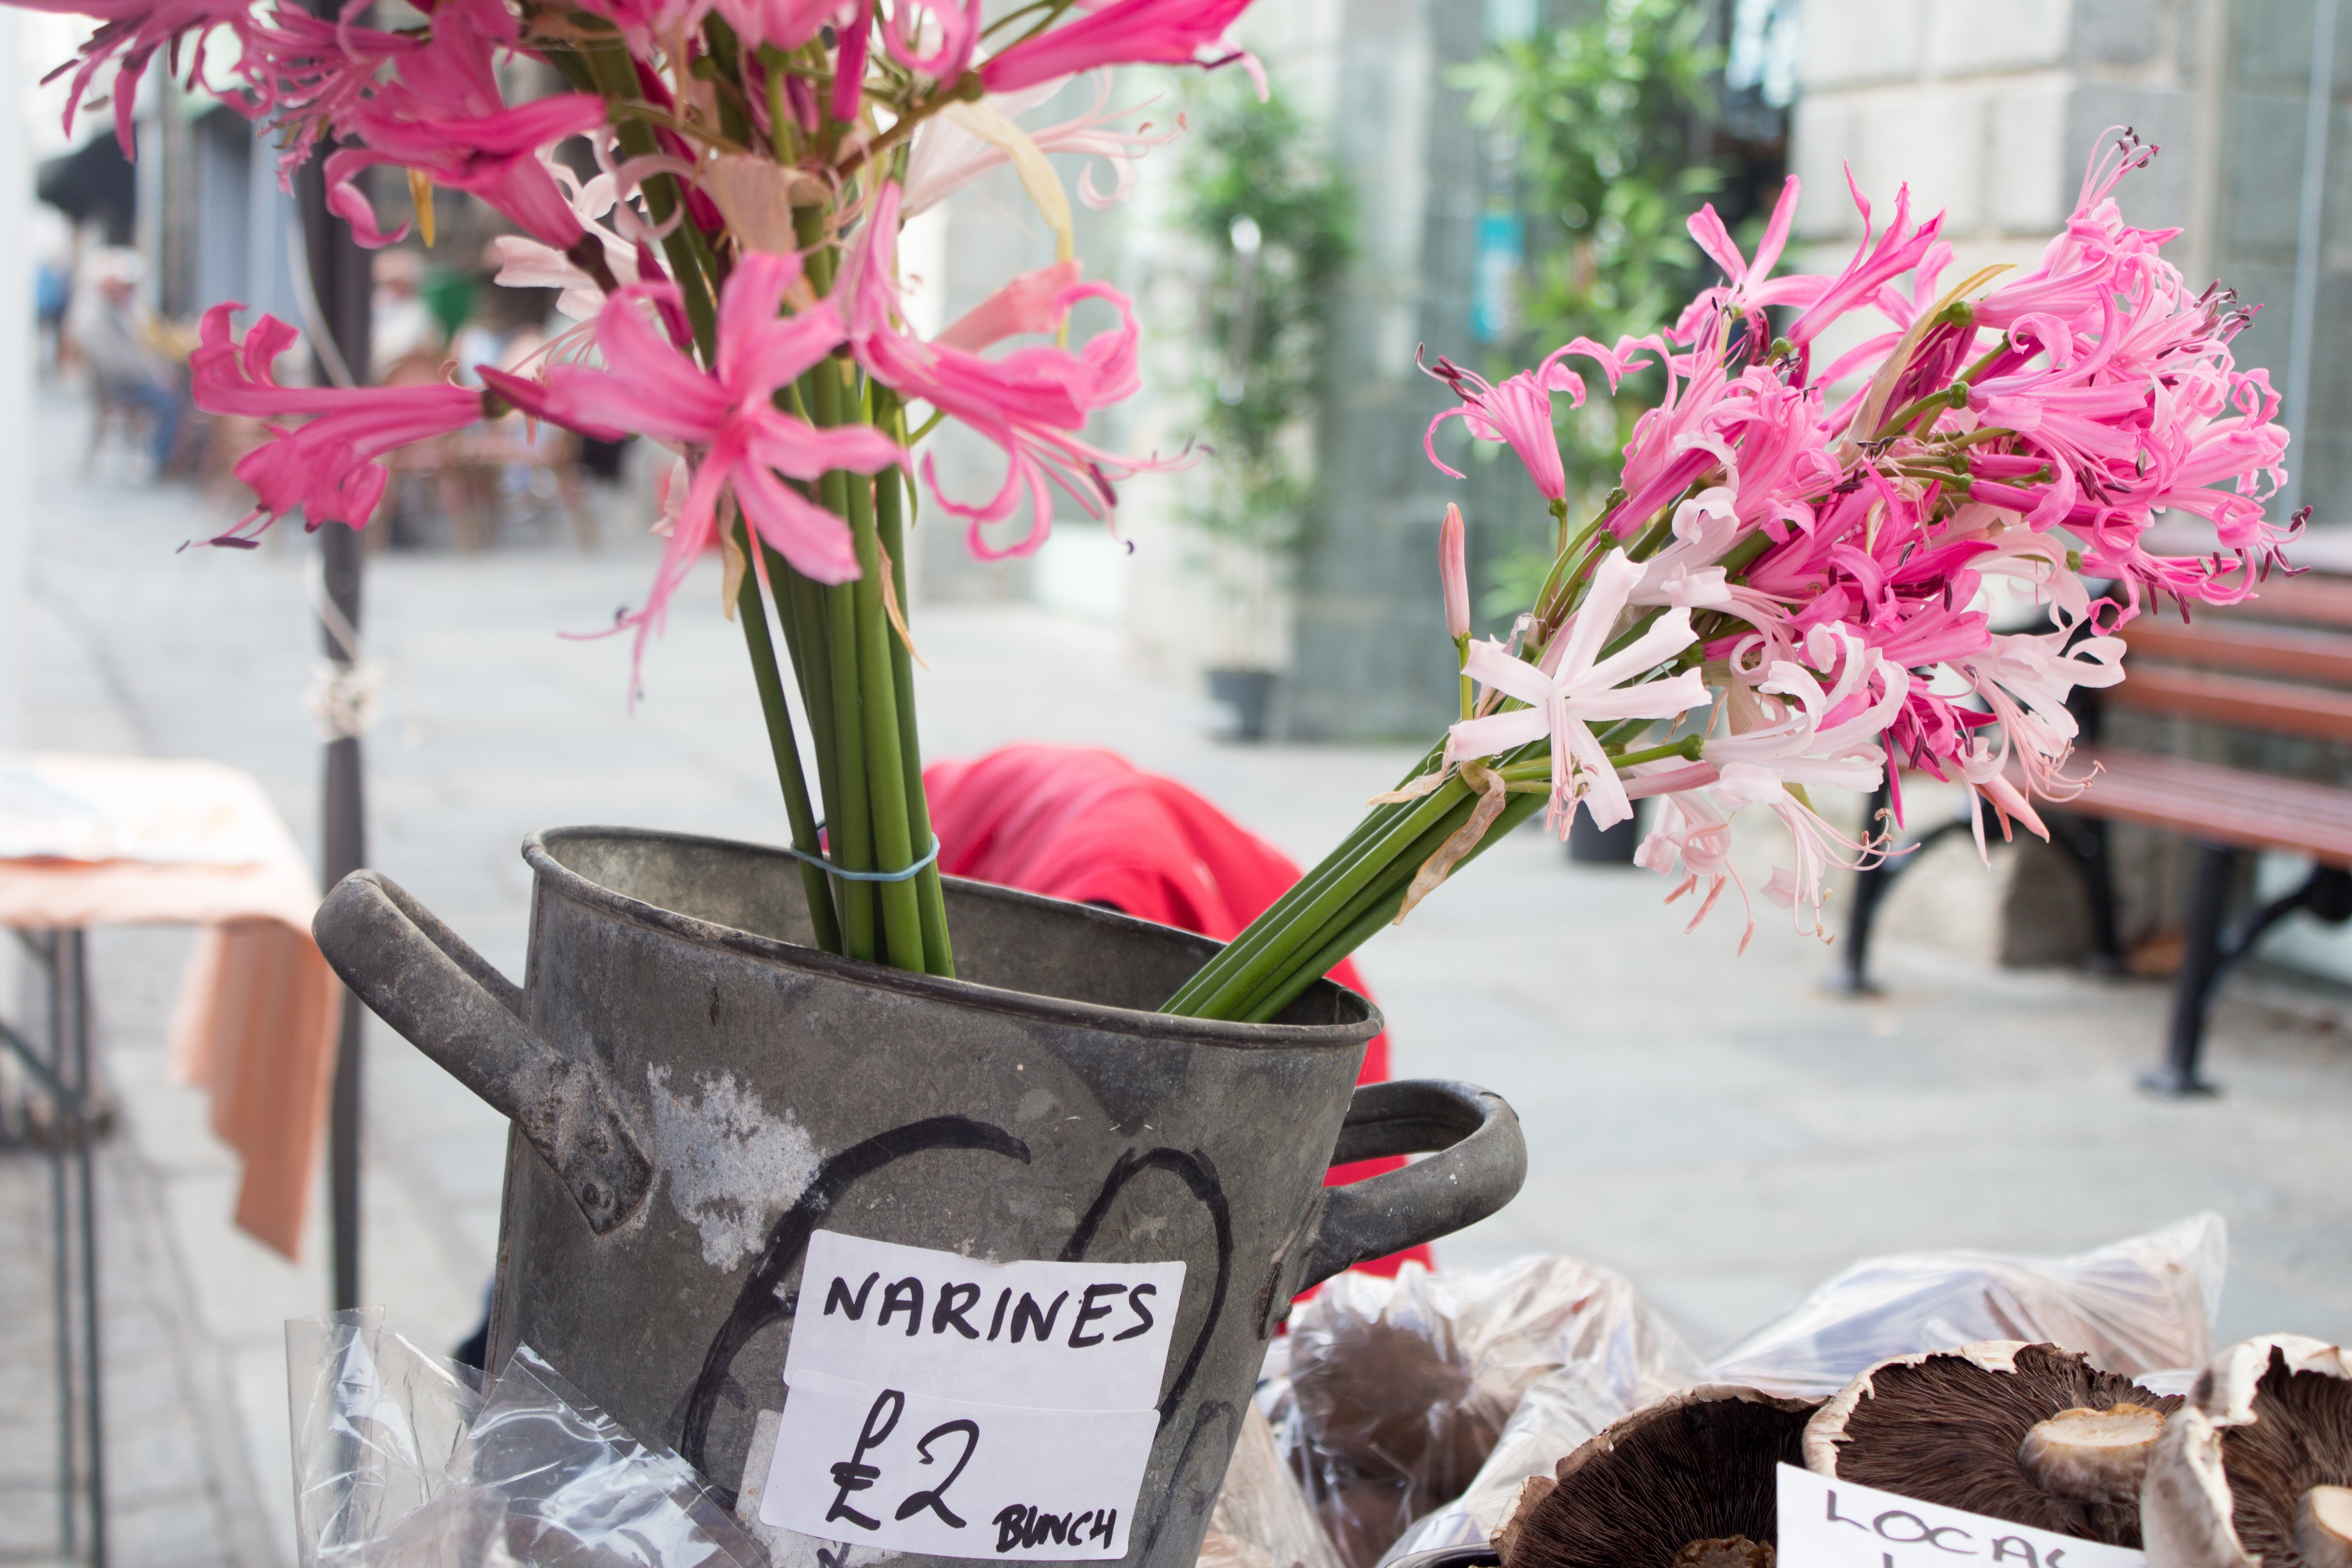
plant, flower, spring, market, pink, flora, flowers, stall, floristry, flowering plant, floral design, land plant, flower arranging, nerines